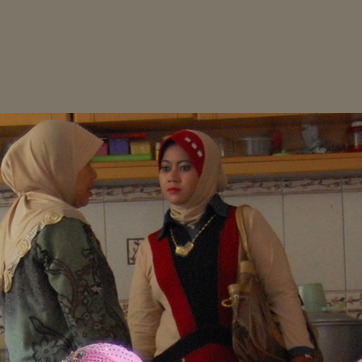
Material: skin